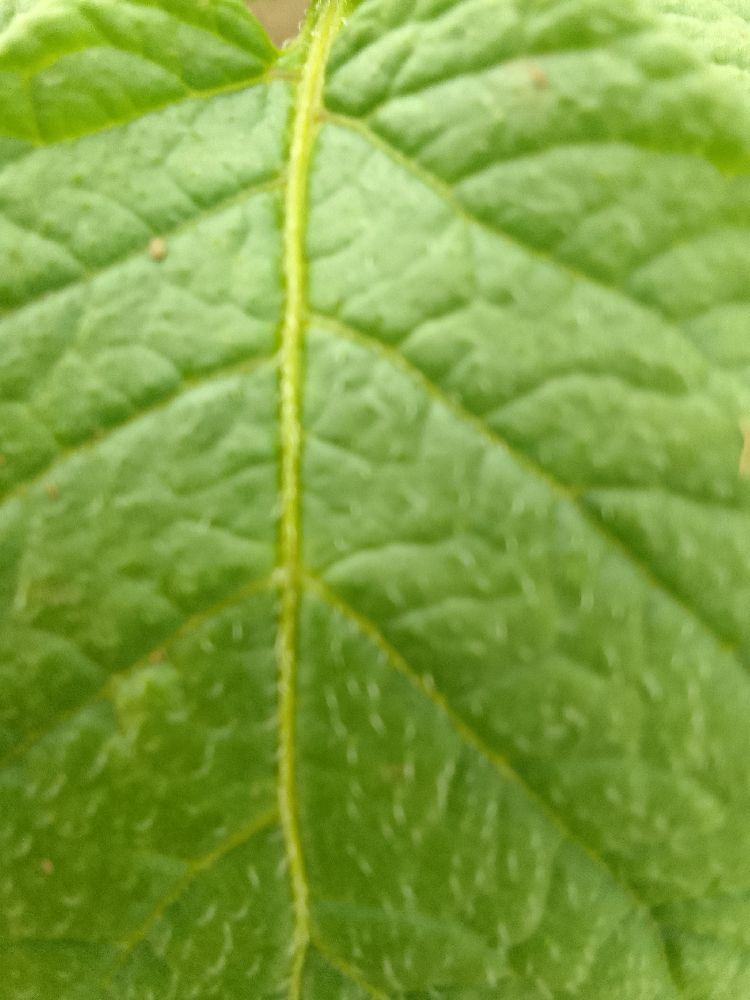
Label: Healthy